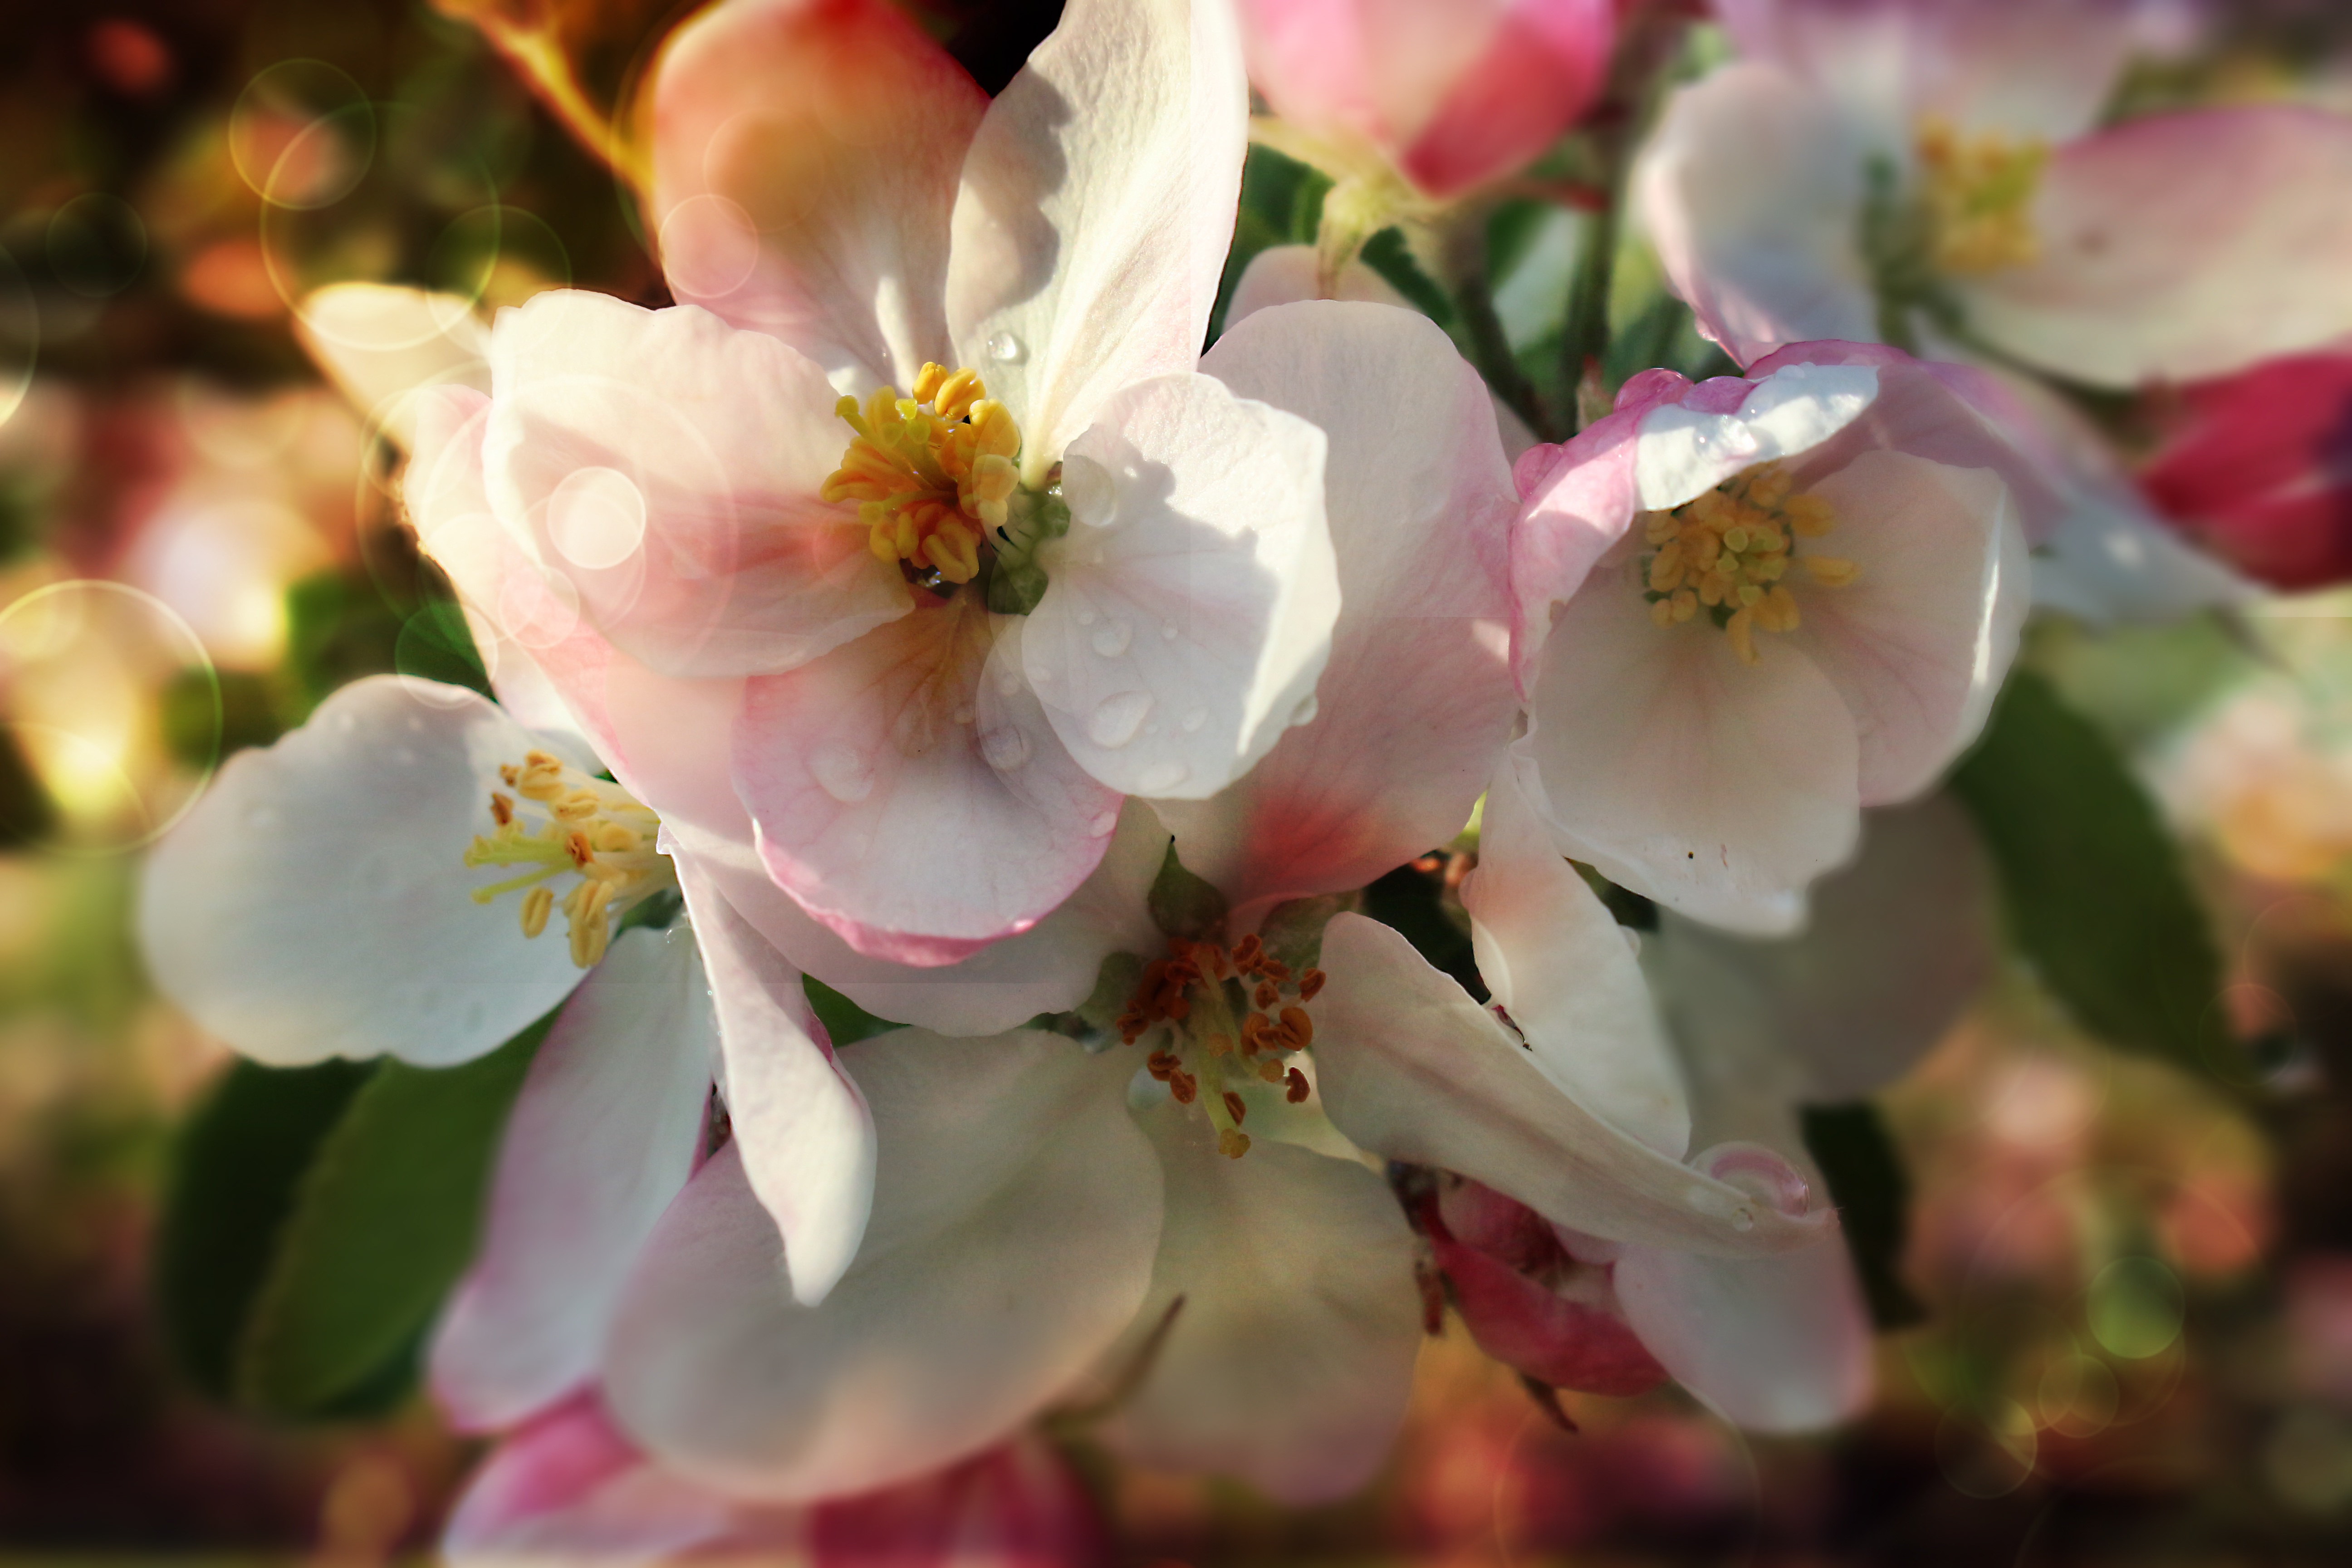
apple, nature, branch, blossom, plant, fruit, flower, petal, food, spring, green, produce, garden, flora, close up, sad, shrub, wallpaper, the background, macro photography, apple tree flowers, flowering plant, rose family, apple flower, woody plant, land plant